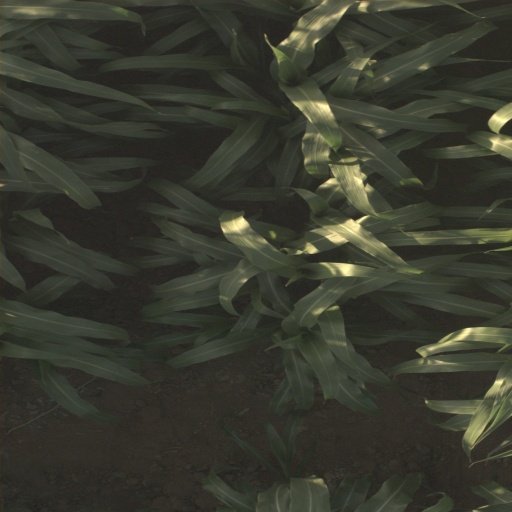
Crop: sorghum